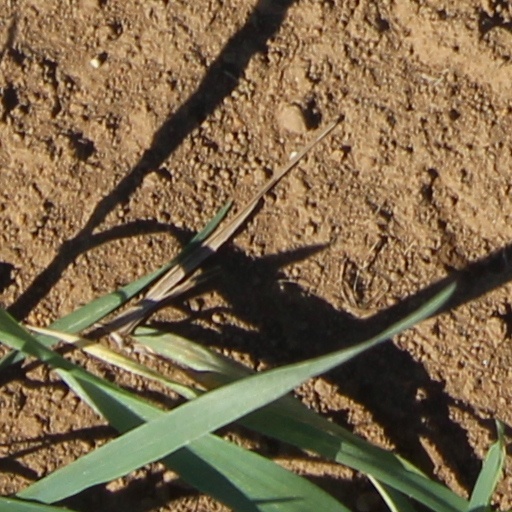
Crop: wheat